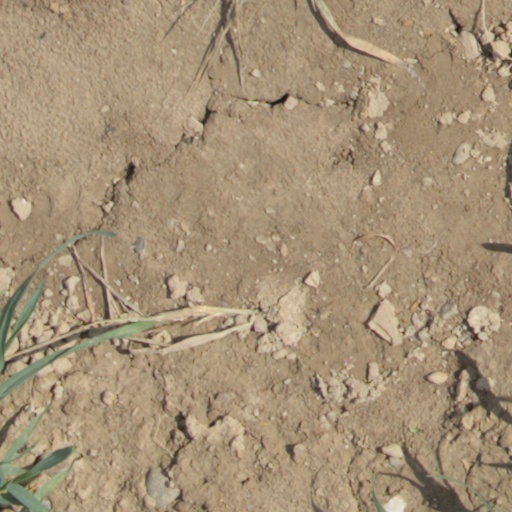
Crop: wheat